Operation Sonnenblume

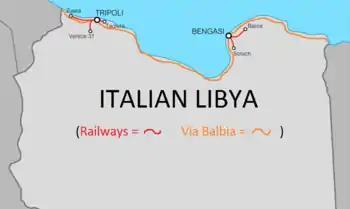

The normal sea route for Italian supplies to Libya went west round Sicily, then close to the coast to the port of Tripoli, to avoid interference from British aircraft, ships and submarines based at Malta; a third of the Italian merchant marine had been interned after Italy declared war and the diversion increased the voyage to about . On land, supplies had to be carried huge distances by road or in small consignments by coaster. After the Italian defeat in Operation Compass, Tripoli was the last remaining Axis port, with a maximum unloading capacity of four troopships or five cargo ships at once, enough for the delivery of about of freight per month. The distance from Tripoli to Benghazi was along the , which was only half-way to Alexandria.